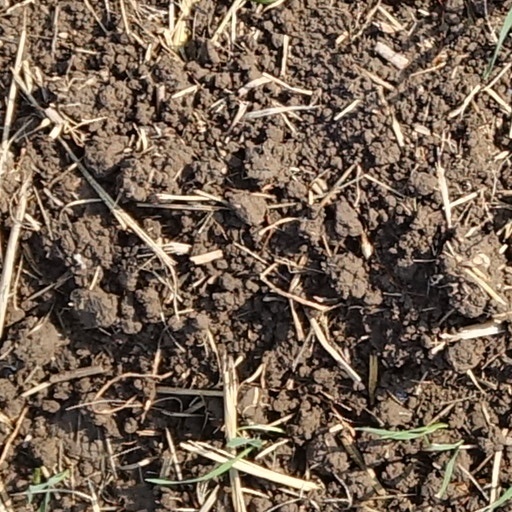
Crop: wheat